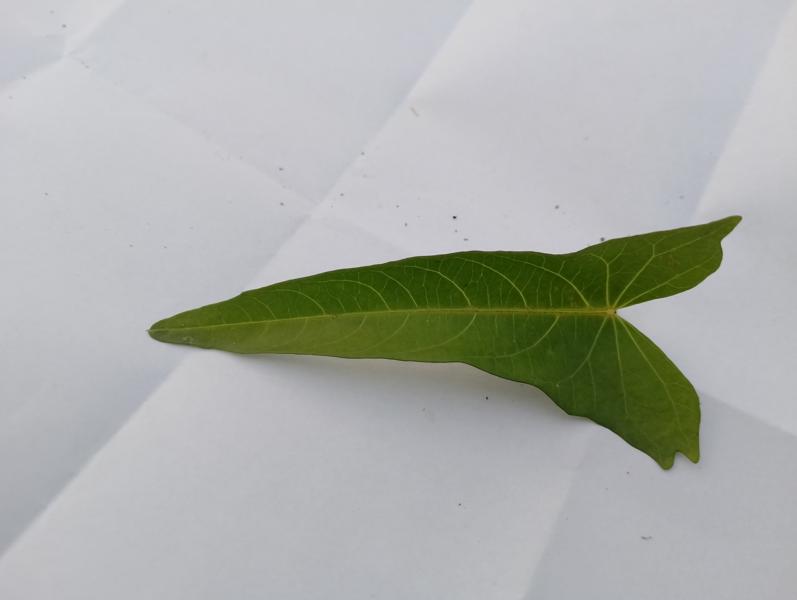
Weed species: Ipomoea aquatic